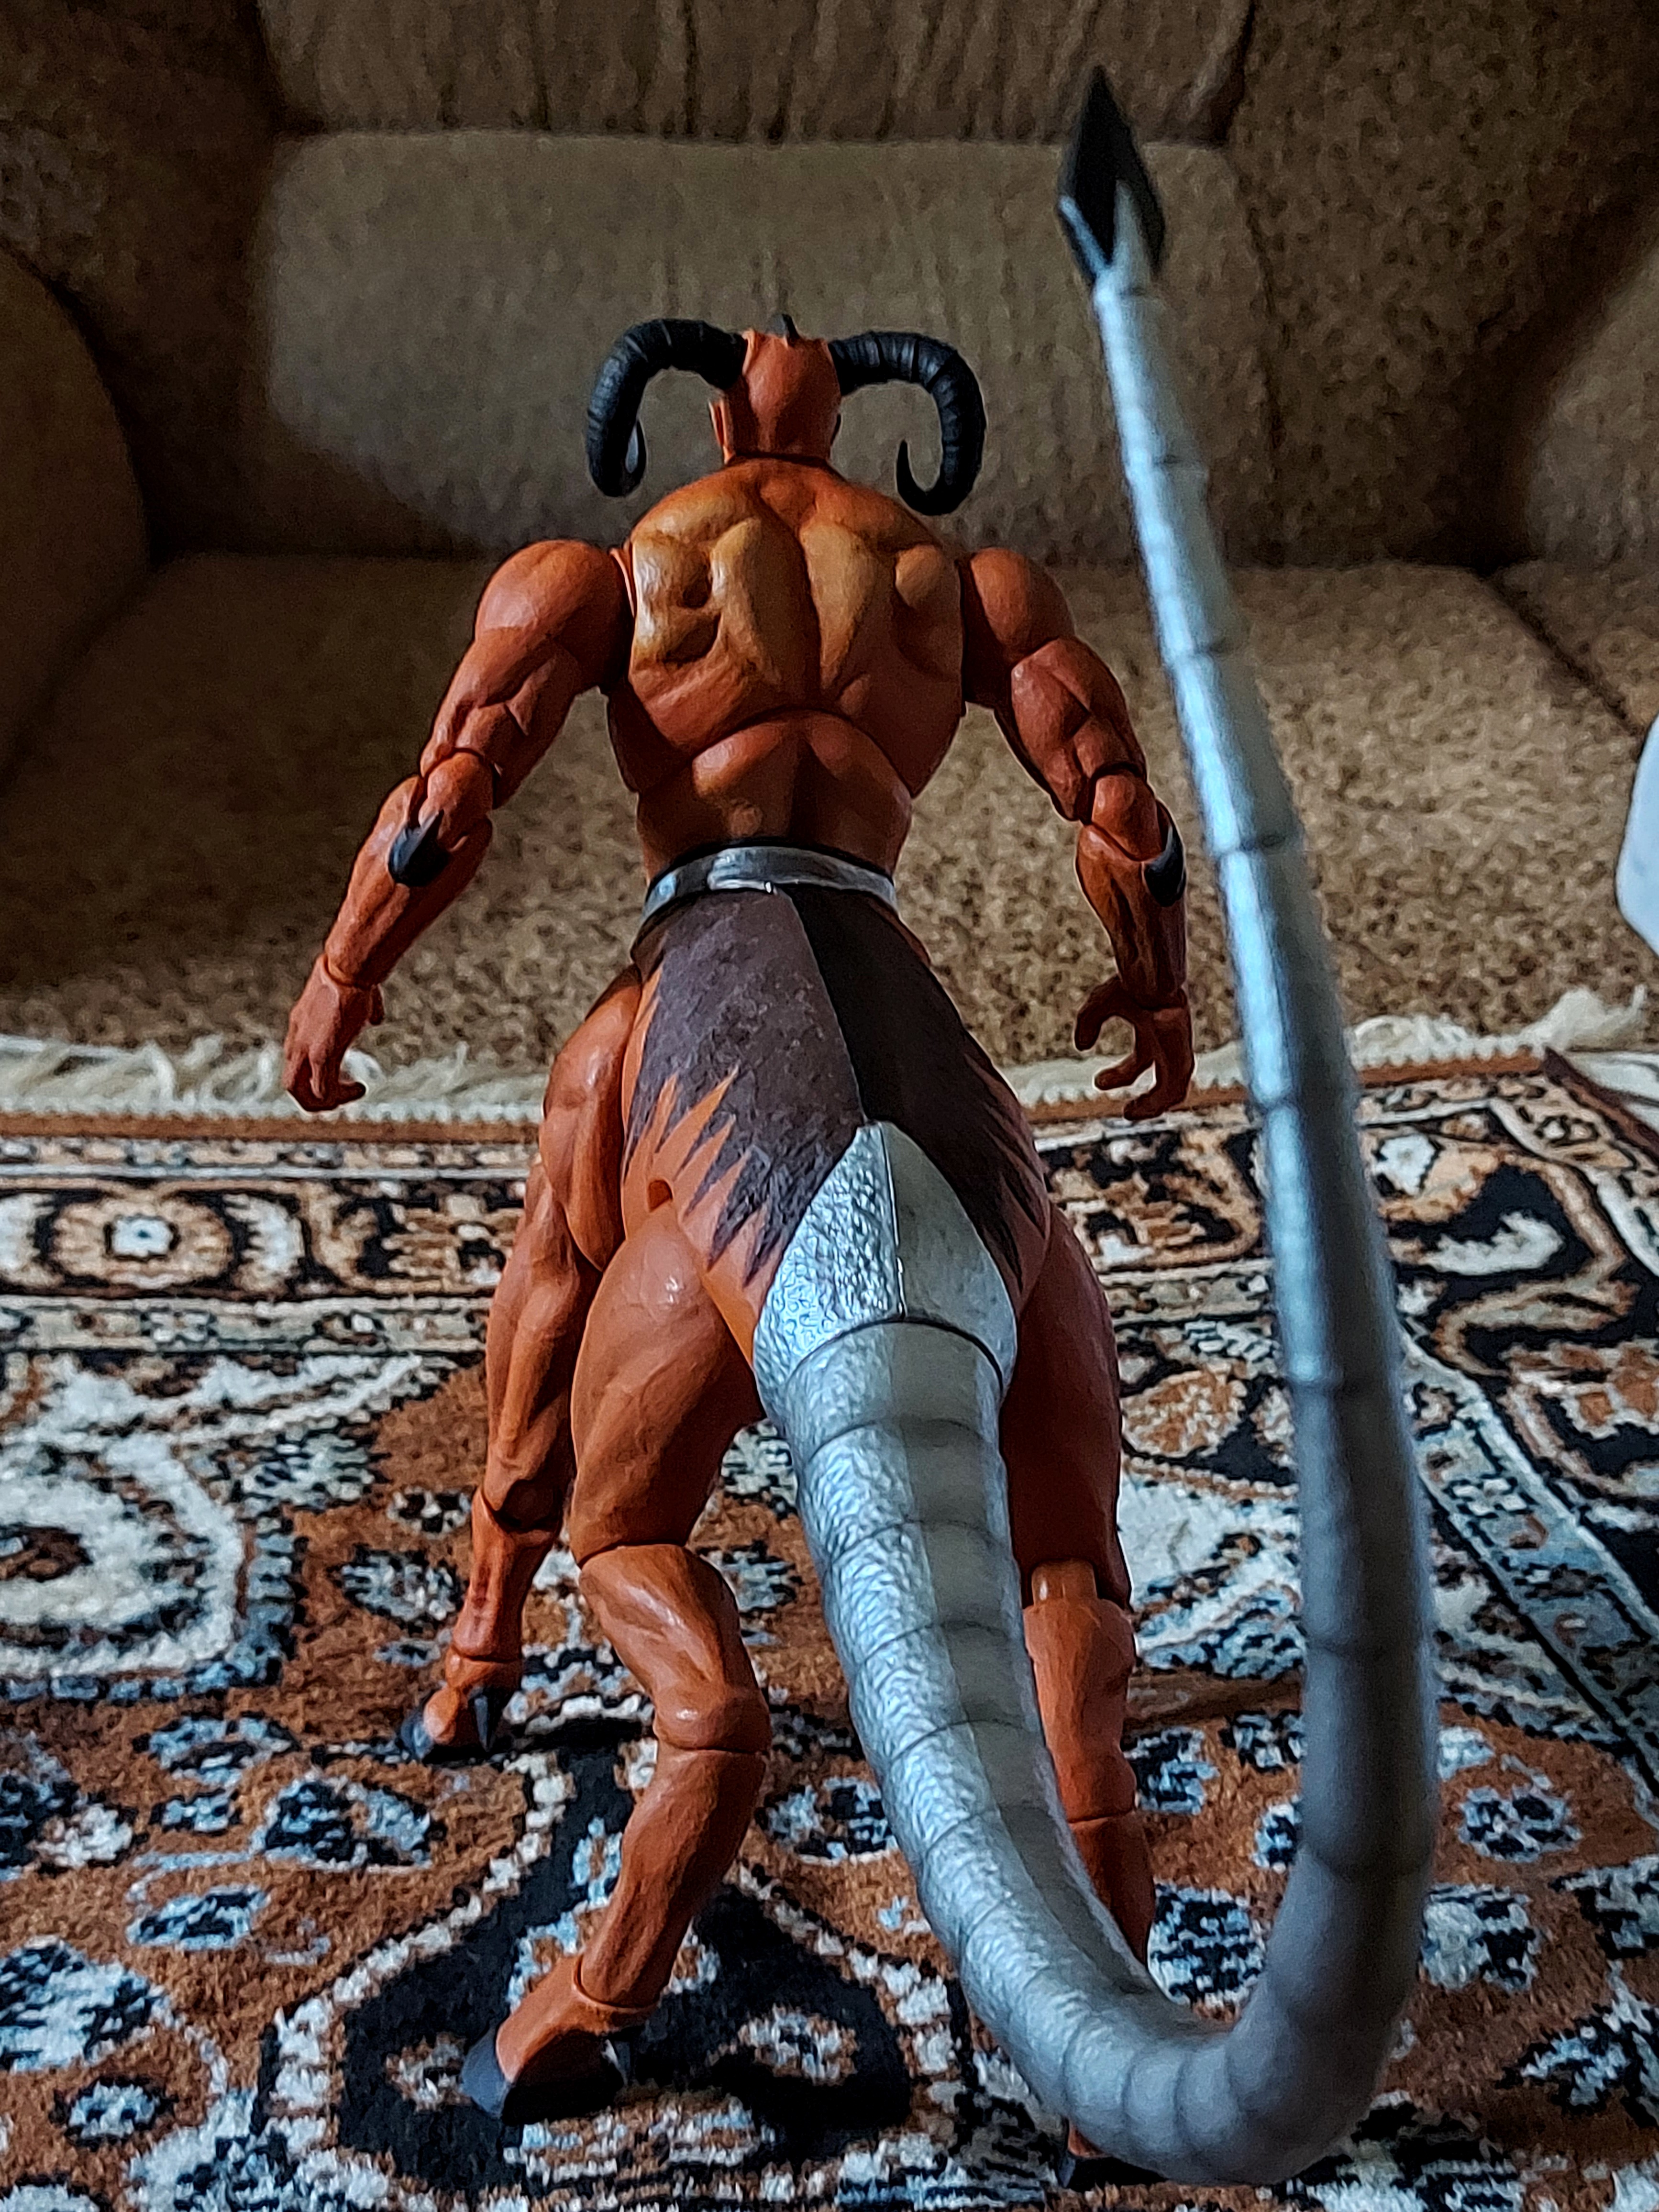
Shokan, storm, collectibles, warrior, fighter, action, figure, thigh, art, toy, Barechested, human leg, cg artwork, terrestrial animal, electric blue, statue, chest, illustration, sitting, fictional character, metal, visual arts, action figure, flesh, mythology, fiction, flooring, serpent, painting